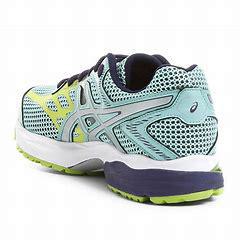
Brand: Asics
Model: Gel Flux 4